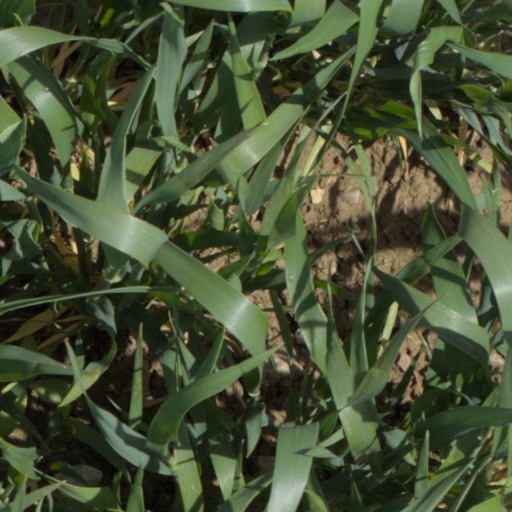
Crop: wheat